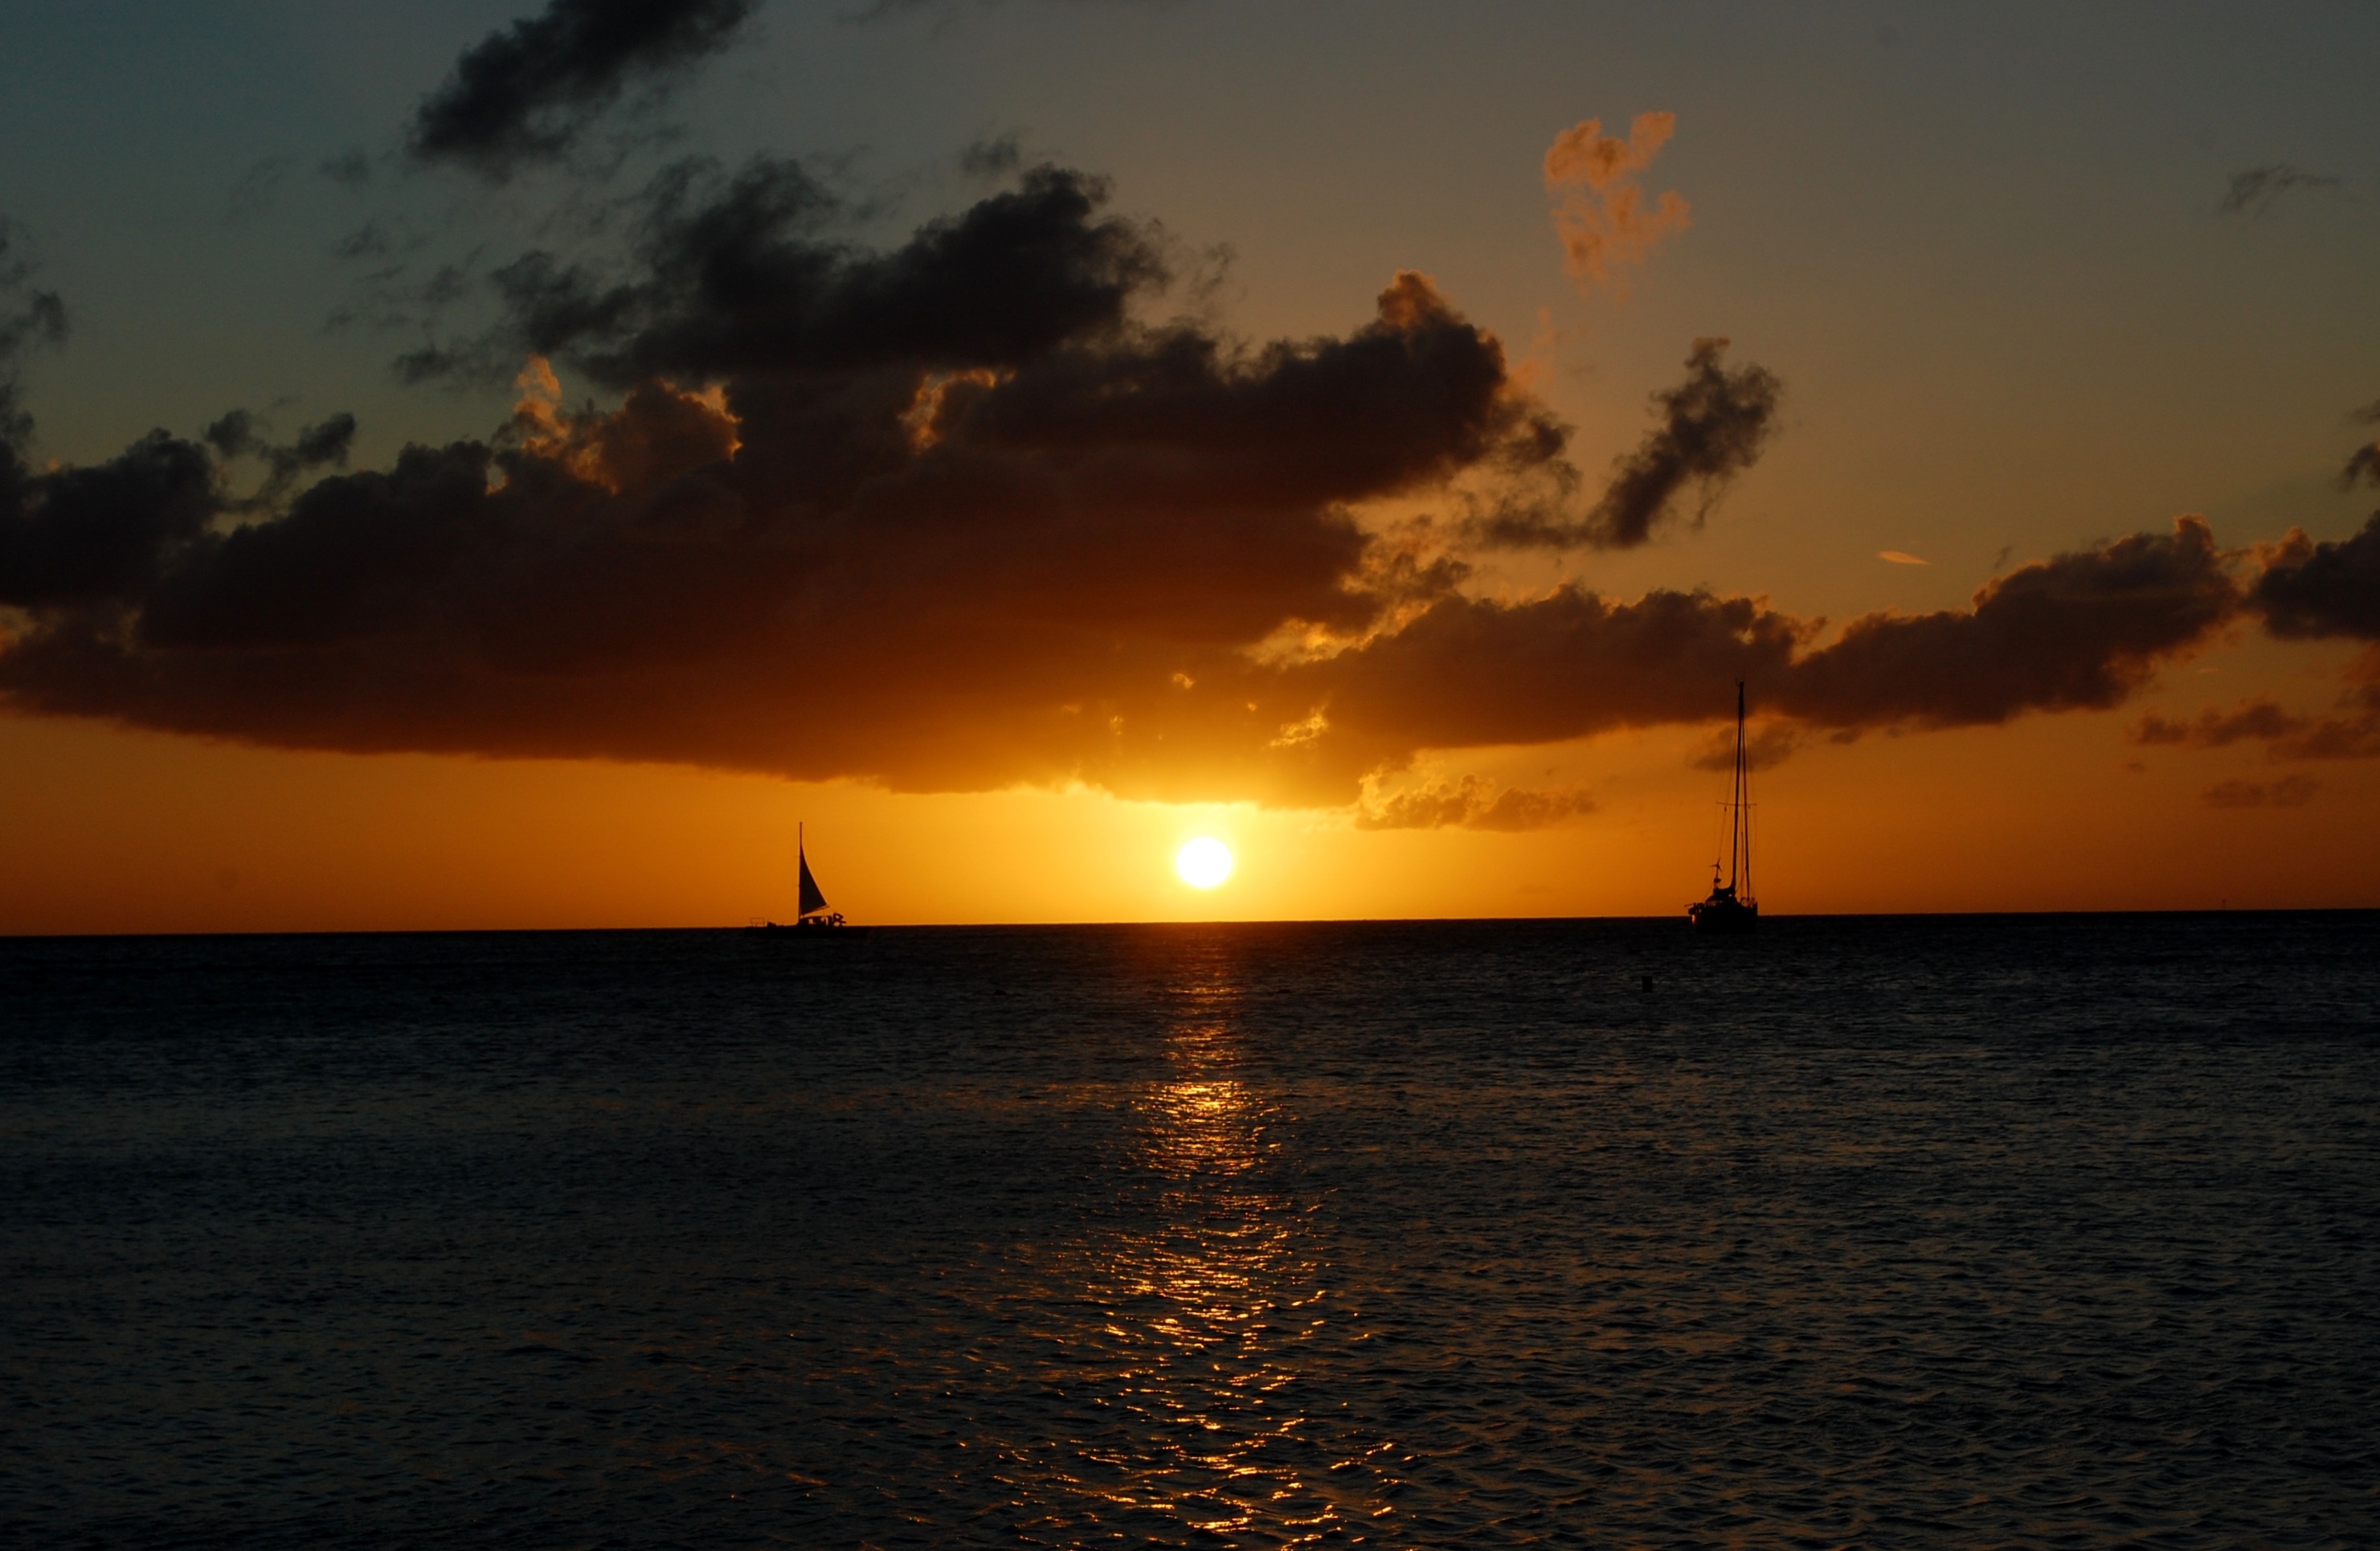
beach, sea, coast, ocean, horizon, cloud, sun, sunrise, sunset, sunlight, morning, wave, dawn, dusk, evening, sailboat, sail, caribbean, aruba, afterglow, wind wave